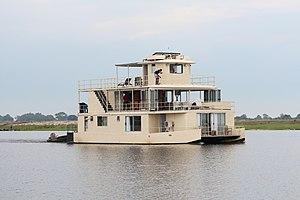
Bateau sur la rivière Kwando au parc national de Chobe, Botswana